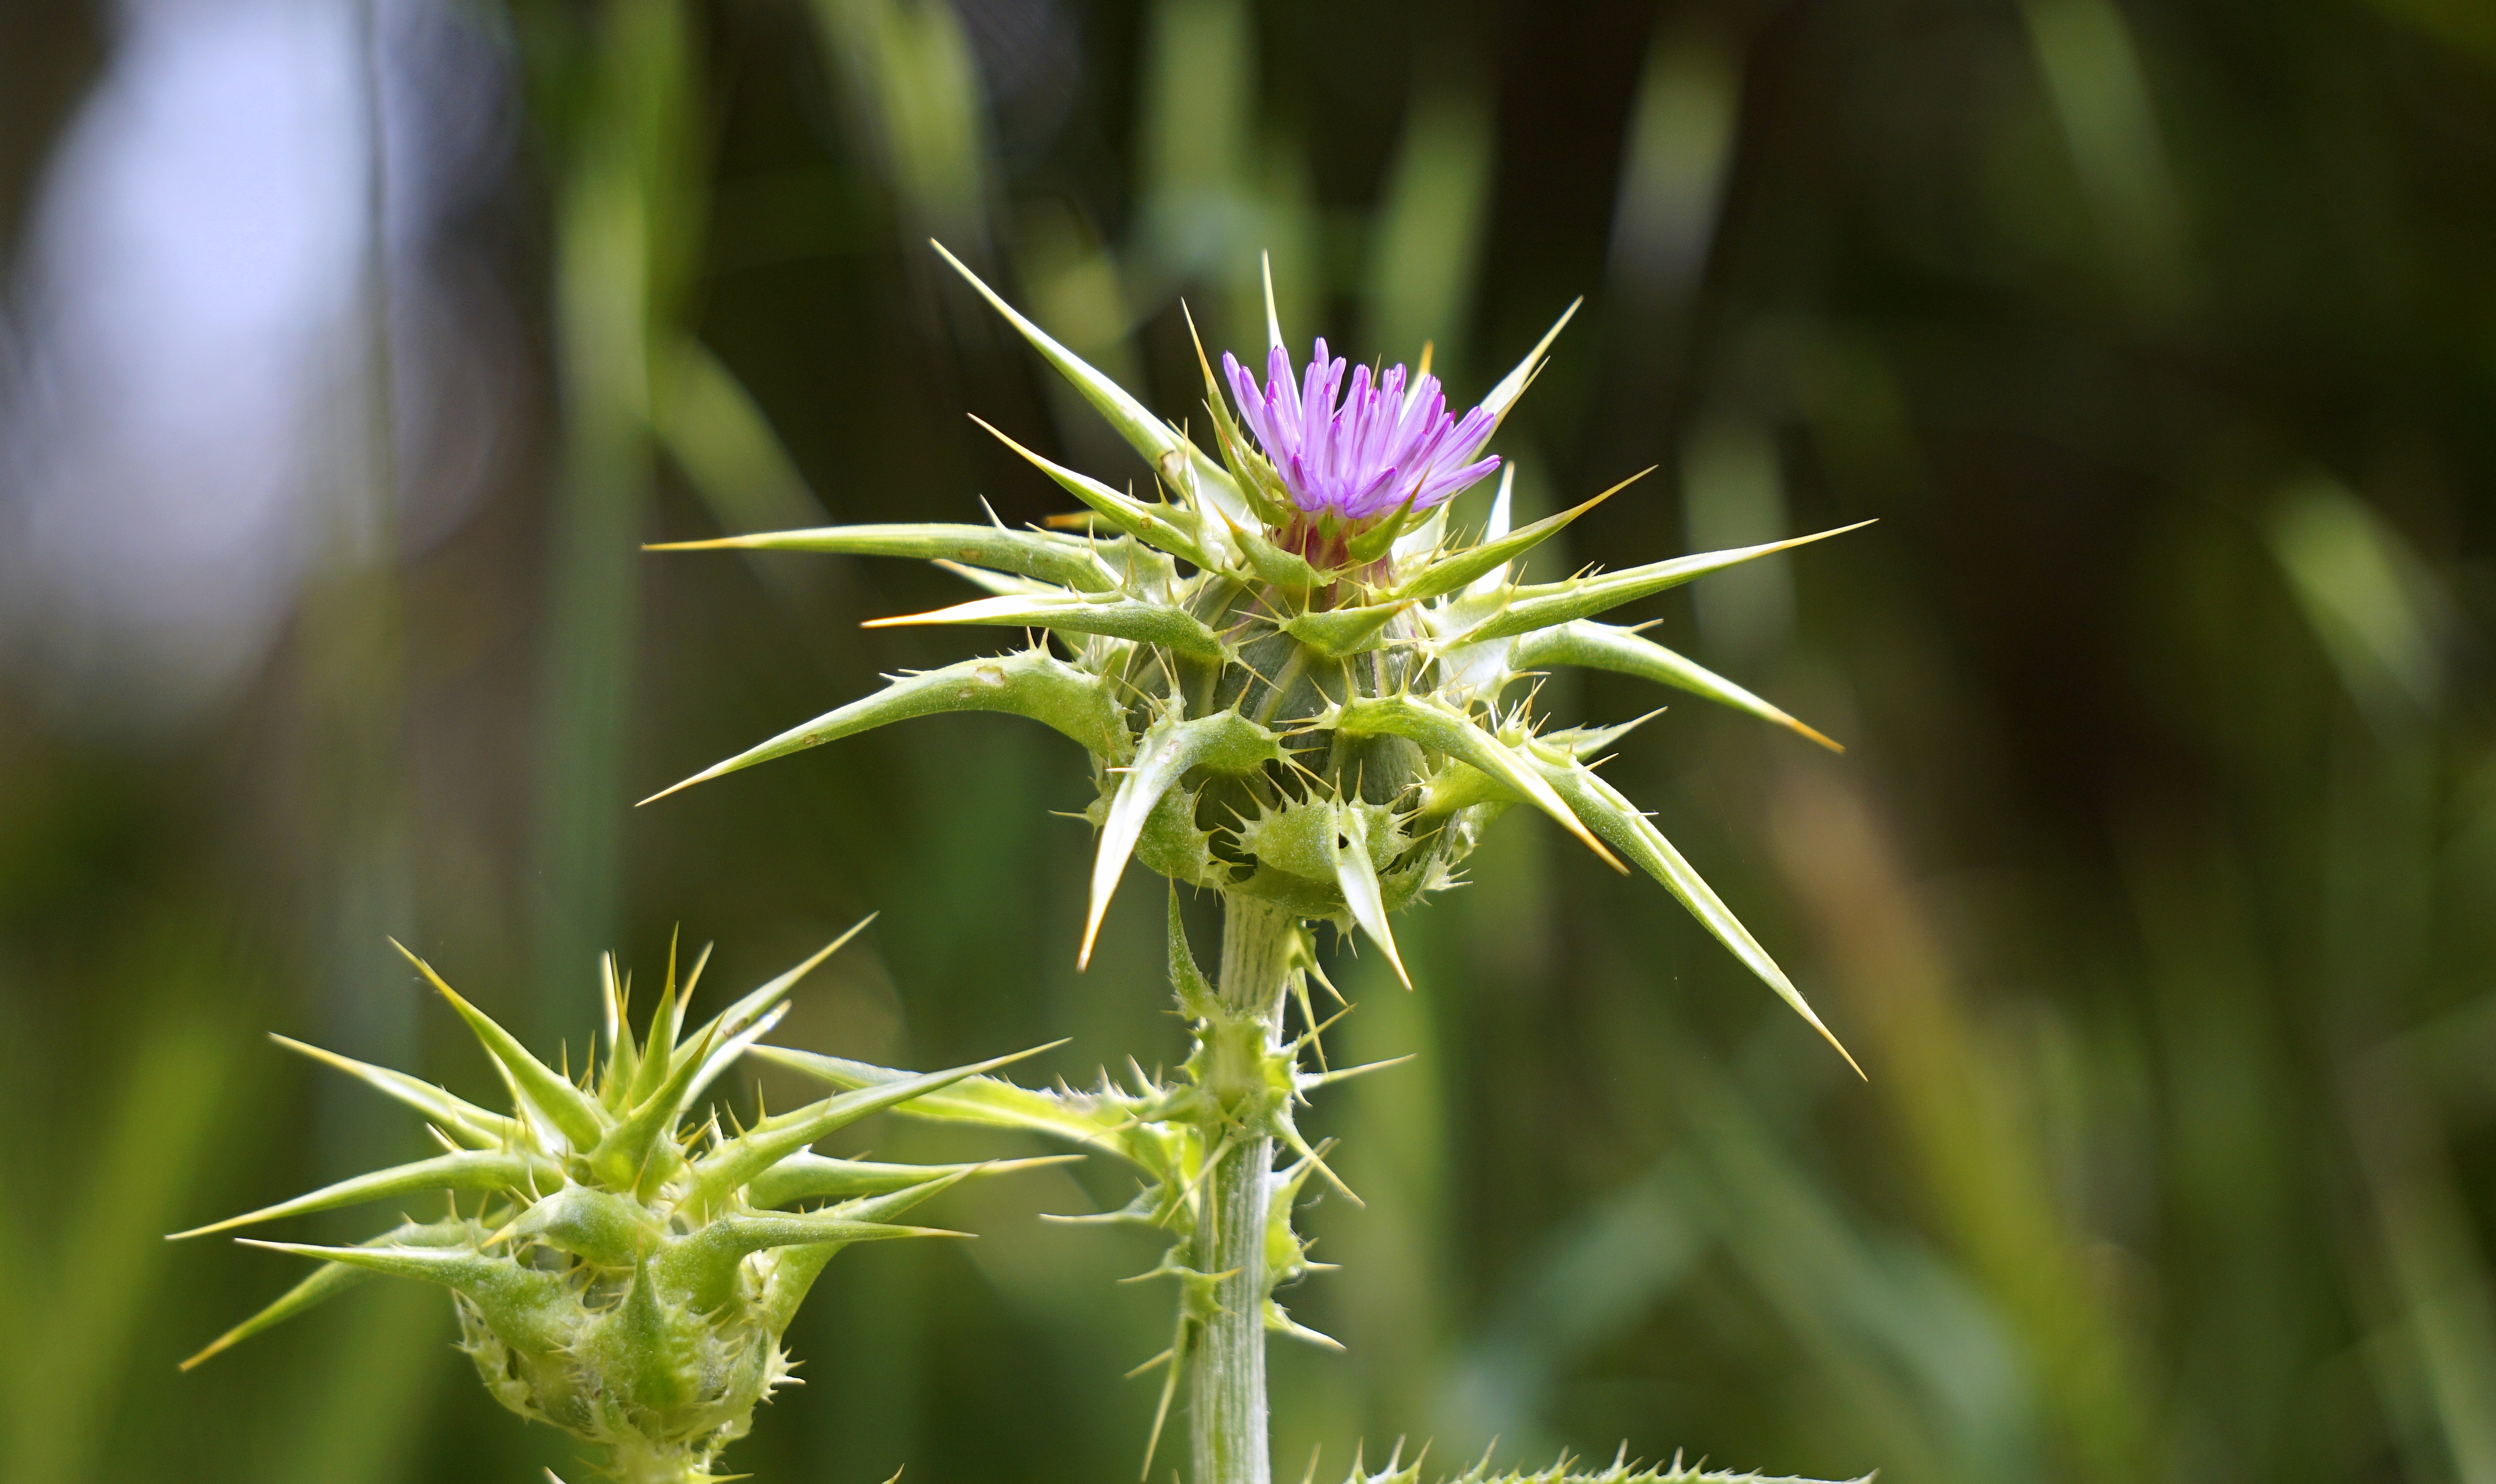
prickly, plant, flower, flora, cool image, barbed, thistle, cool photo, skewer, hawthorn, burdock, thorny, flowering plant, texture thorns, silybum, subshrub, artichoke thistle